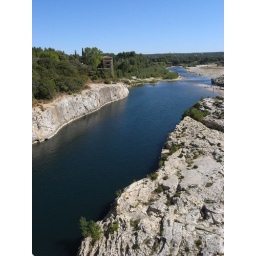
the river goes under the bridge